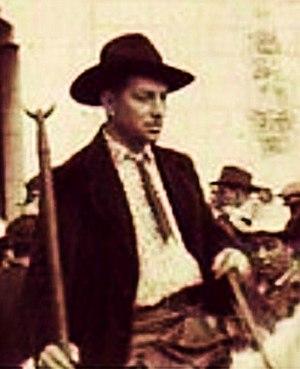
Joseph d'Arbaud aux Saintes-Maries-de-la-Mer
La croix camarguaise, ou croix de Camargue ou encore croix des gardians, est un symbole de la Camargue créé de toutes pièces en 1926 par le peintre Hermann-Paul à la demande du marquis Folco de Baroncelli pour représenter la « nation camarguaise » de gardians et de pêcheurs. Elle incarne les trois vertus théologales du christianisme : la foi, l'espérance, et la charité.
L'histoire de la littérature provençale fait partie de la littérature occitane et comprend l'ensemble des œuvres écrites en langue d'oc par des auteurs liés à la Provence ou employant le provençal.